Madonna with Child and Six Angels

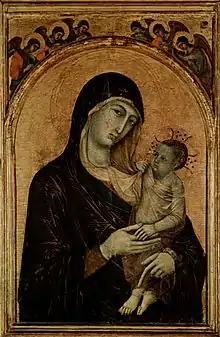
"Madonna with Child and Six Angels"

Madonna with Child and Six Angels, or The Perugia Madonna, is a Madonna painting by Gothic artist Duccio di Buoninsegna.